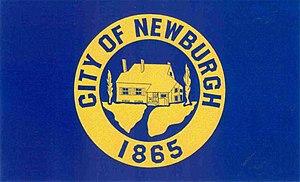
Newburgh est une ville du comté d'Orange situé dans l'État de New York. Au recensement de 2010, la ville était peuplée de 28 866 habitants. C'est le second plus grand district historique de l'État. On y compte plus de quatre mille édifices à caractère historique. À soixante milles de distance de la ville de New York, la ville est accessible via les routes I-87 et I-84. Elle est à quinze minutes de l'aéroport de Newburgh-Stewart. Un service de traversier de Beacon Landing à Newburgh fonctionne en semaine le matin et en soirée. Colonisée au début du 18ᵉ siècle par les Allemands et les Britanniques, Newburgh servait de quartier général de l'armée continentale à partir de mars 1782 jusqu'à la fin de 1783. Newburgh fut le foyer de la deuxième centrale Edison, installée à puissance de 126 lampes au Moulin à laine d'Orange, et a été la deuxième ville américaine pour avoir une rue éclairée à l'électricité. Newburgh fait partie de ''Art Along The Hudson''.